Pelléas et Mélisande (Herbert von Karajan recording)

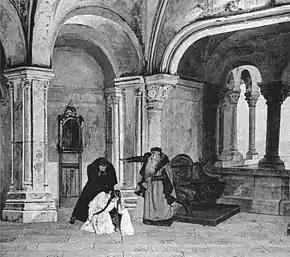
Mélisande, Golaud and Arkel in Act 4, Scene 2 of the opera's 1902 world première

Hilary Finch reviewed the album on CD in "Gramophone" in February 1988. "Frederica von Stade's Mélisande", she wrote, "is without doubt the central performance: there is the sense of animal instinct, the raw nerve endings, the simplicity ... And there is, above all, her sensitivity to the changes of register". José van Dam's Golaud managed to elicit compassion despite being altogether the man "fait au fer et au sang" (made of iron and blood). Ruggero Raimondi, a younger-sounding Arkel than some, sang with a praiseworthy "legato". The only disappointment among the soloists was Richard Stilwell, whose Pelléas was "less than sensuous, and nowhere near an expressive match for von Stade's Mélisande". The orchestra steered a judicious course between the Scylla of too much homogeneity and the Charybdis of too little, with sumptuous string tone and slender, piercing woodwinds. Herbert von Karajan's interpretation, a "great crescendo of inexorability", had been accused of unduly emphasizing the Wagnerian element in Debussy's musical personality against which the composer had struggled. However, it had been Debussy's ambition to paint a symphony of light and shade, and this was what Karajan's album provided.